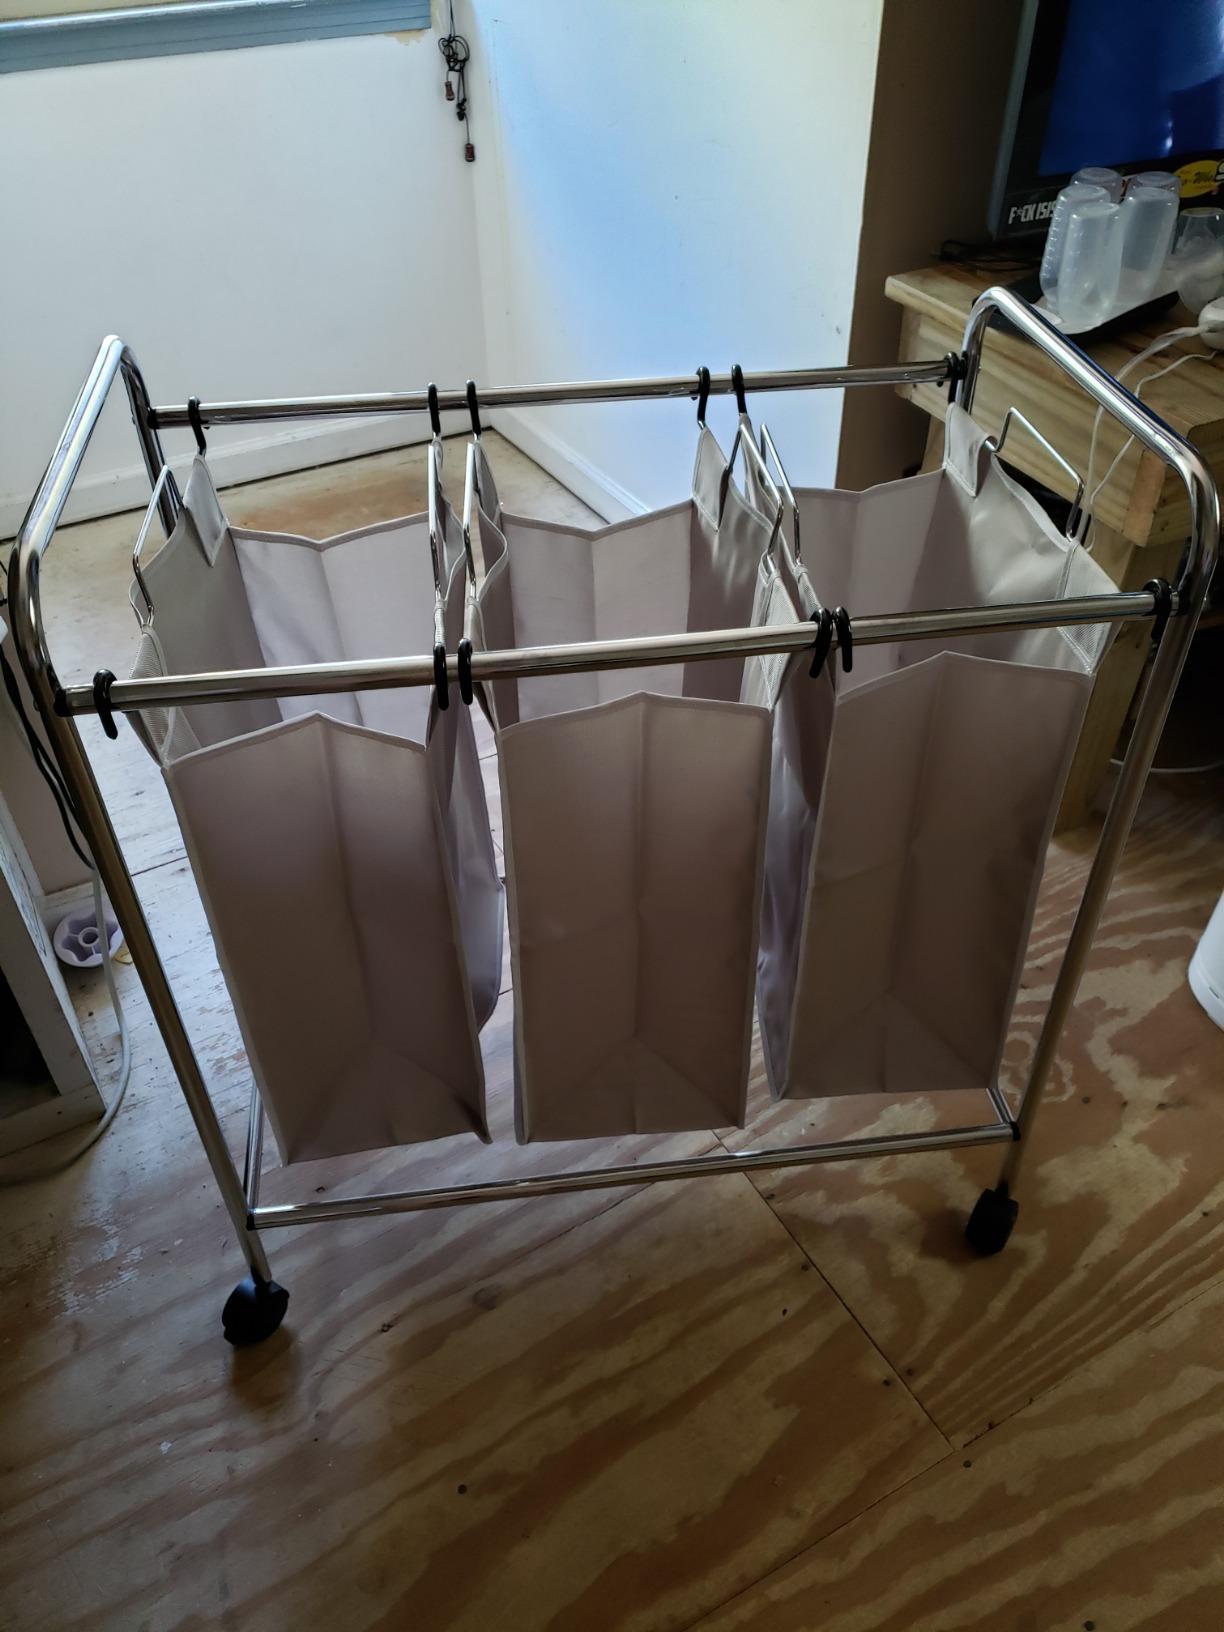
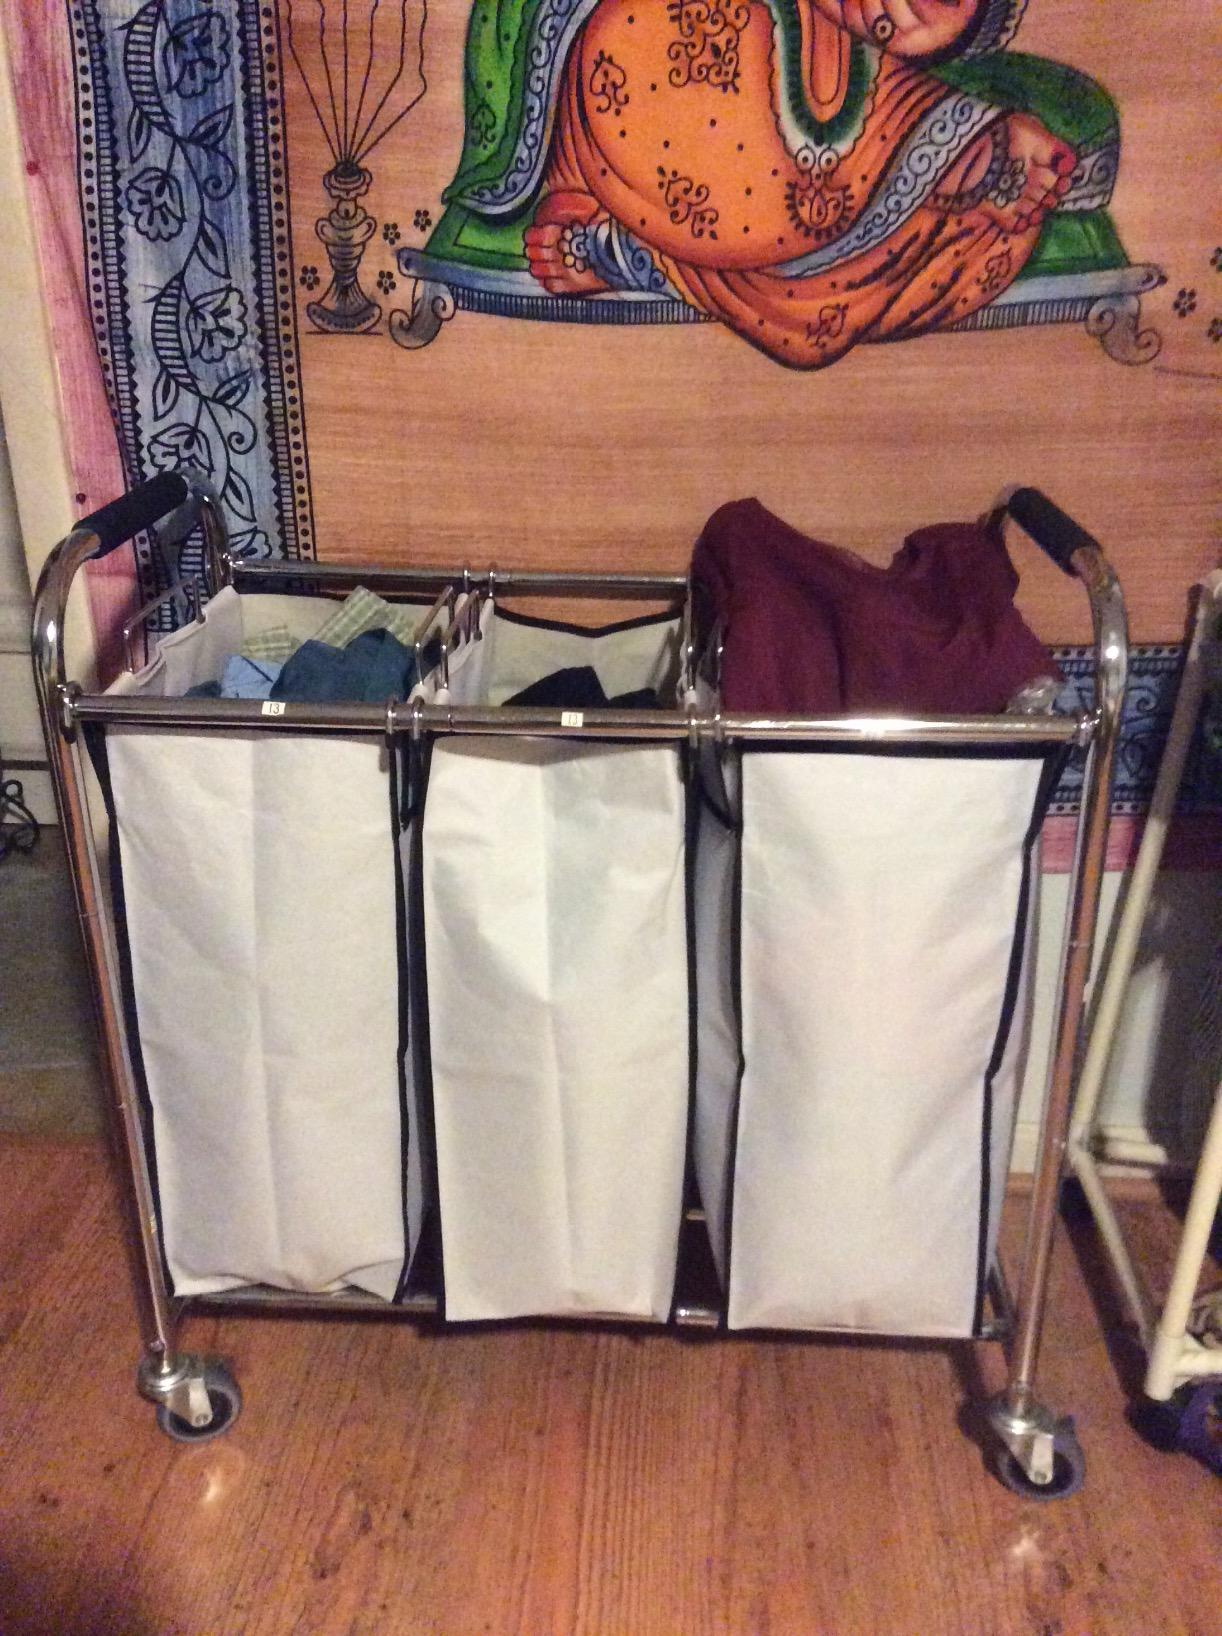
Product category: items_hamper
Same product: no